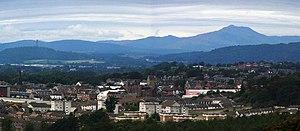
Alloa est une ville écossaise, située dans le council area et région de lieutenance du Clackmannanshire, dont elle est la capitale administrative. La ville est située à l'est de Stirling sur la rive nord de la Forth. De 1975 à 1996, elle était la capitale administrative du district de Clackmannan, au sein de la région Central.